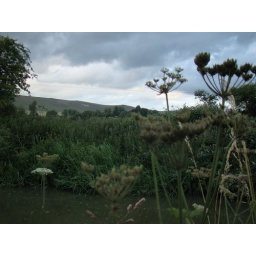
a white horse in the vale of pewsey